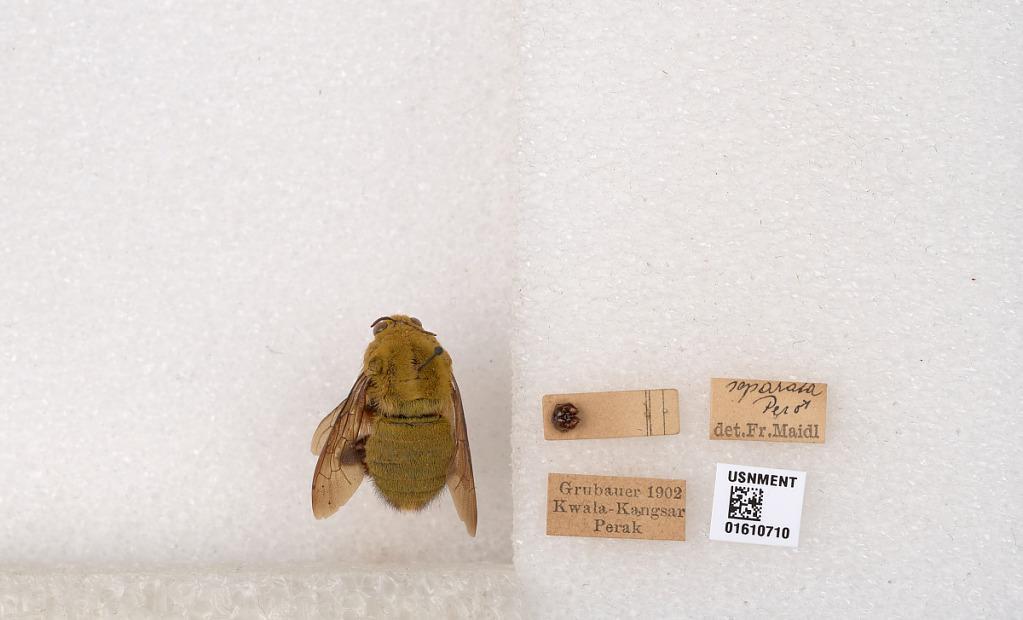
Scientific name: Xylocopa (Koptortosoma) aestuans (Linnaeus)
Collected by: Grubauer
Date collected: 1902-1-1
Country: Malaysia
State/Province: Perak
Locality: Kuala Kangsar
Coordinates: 4.78122, 100.924